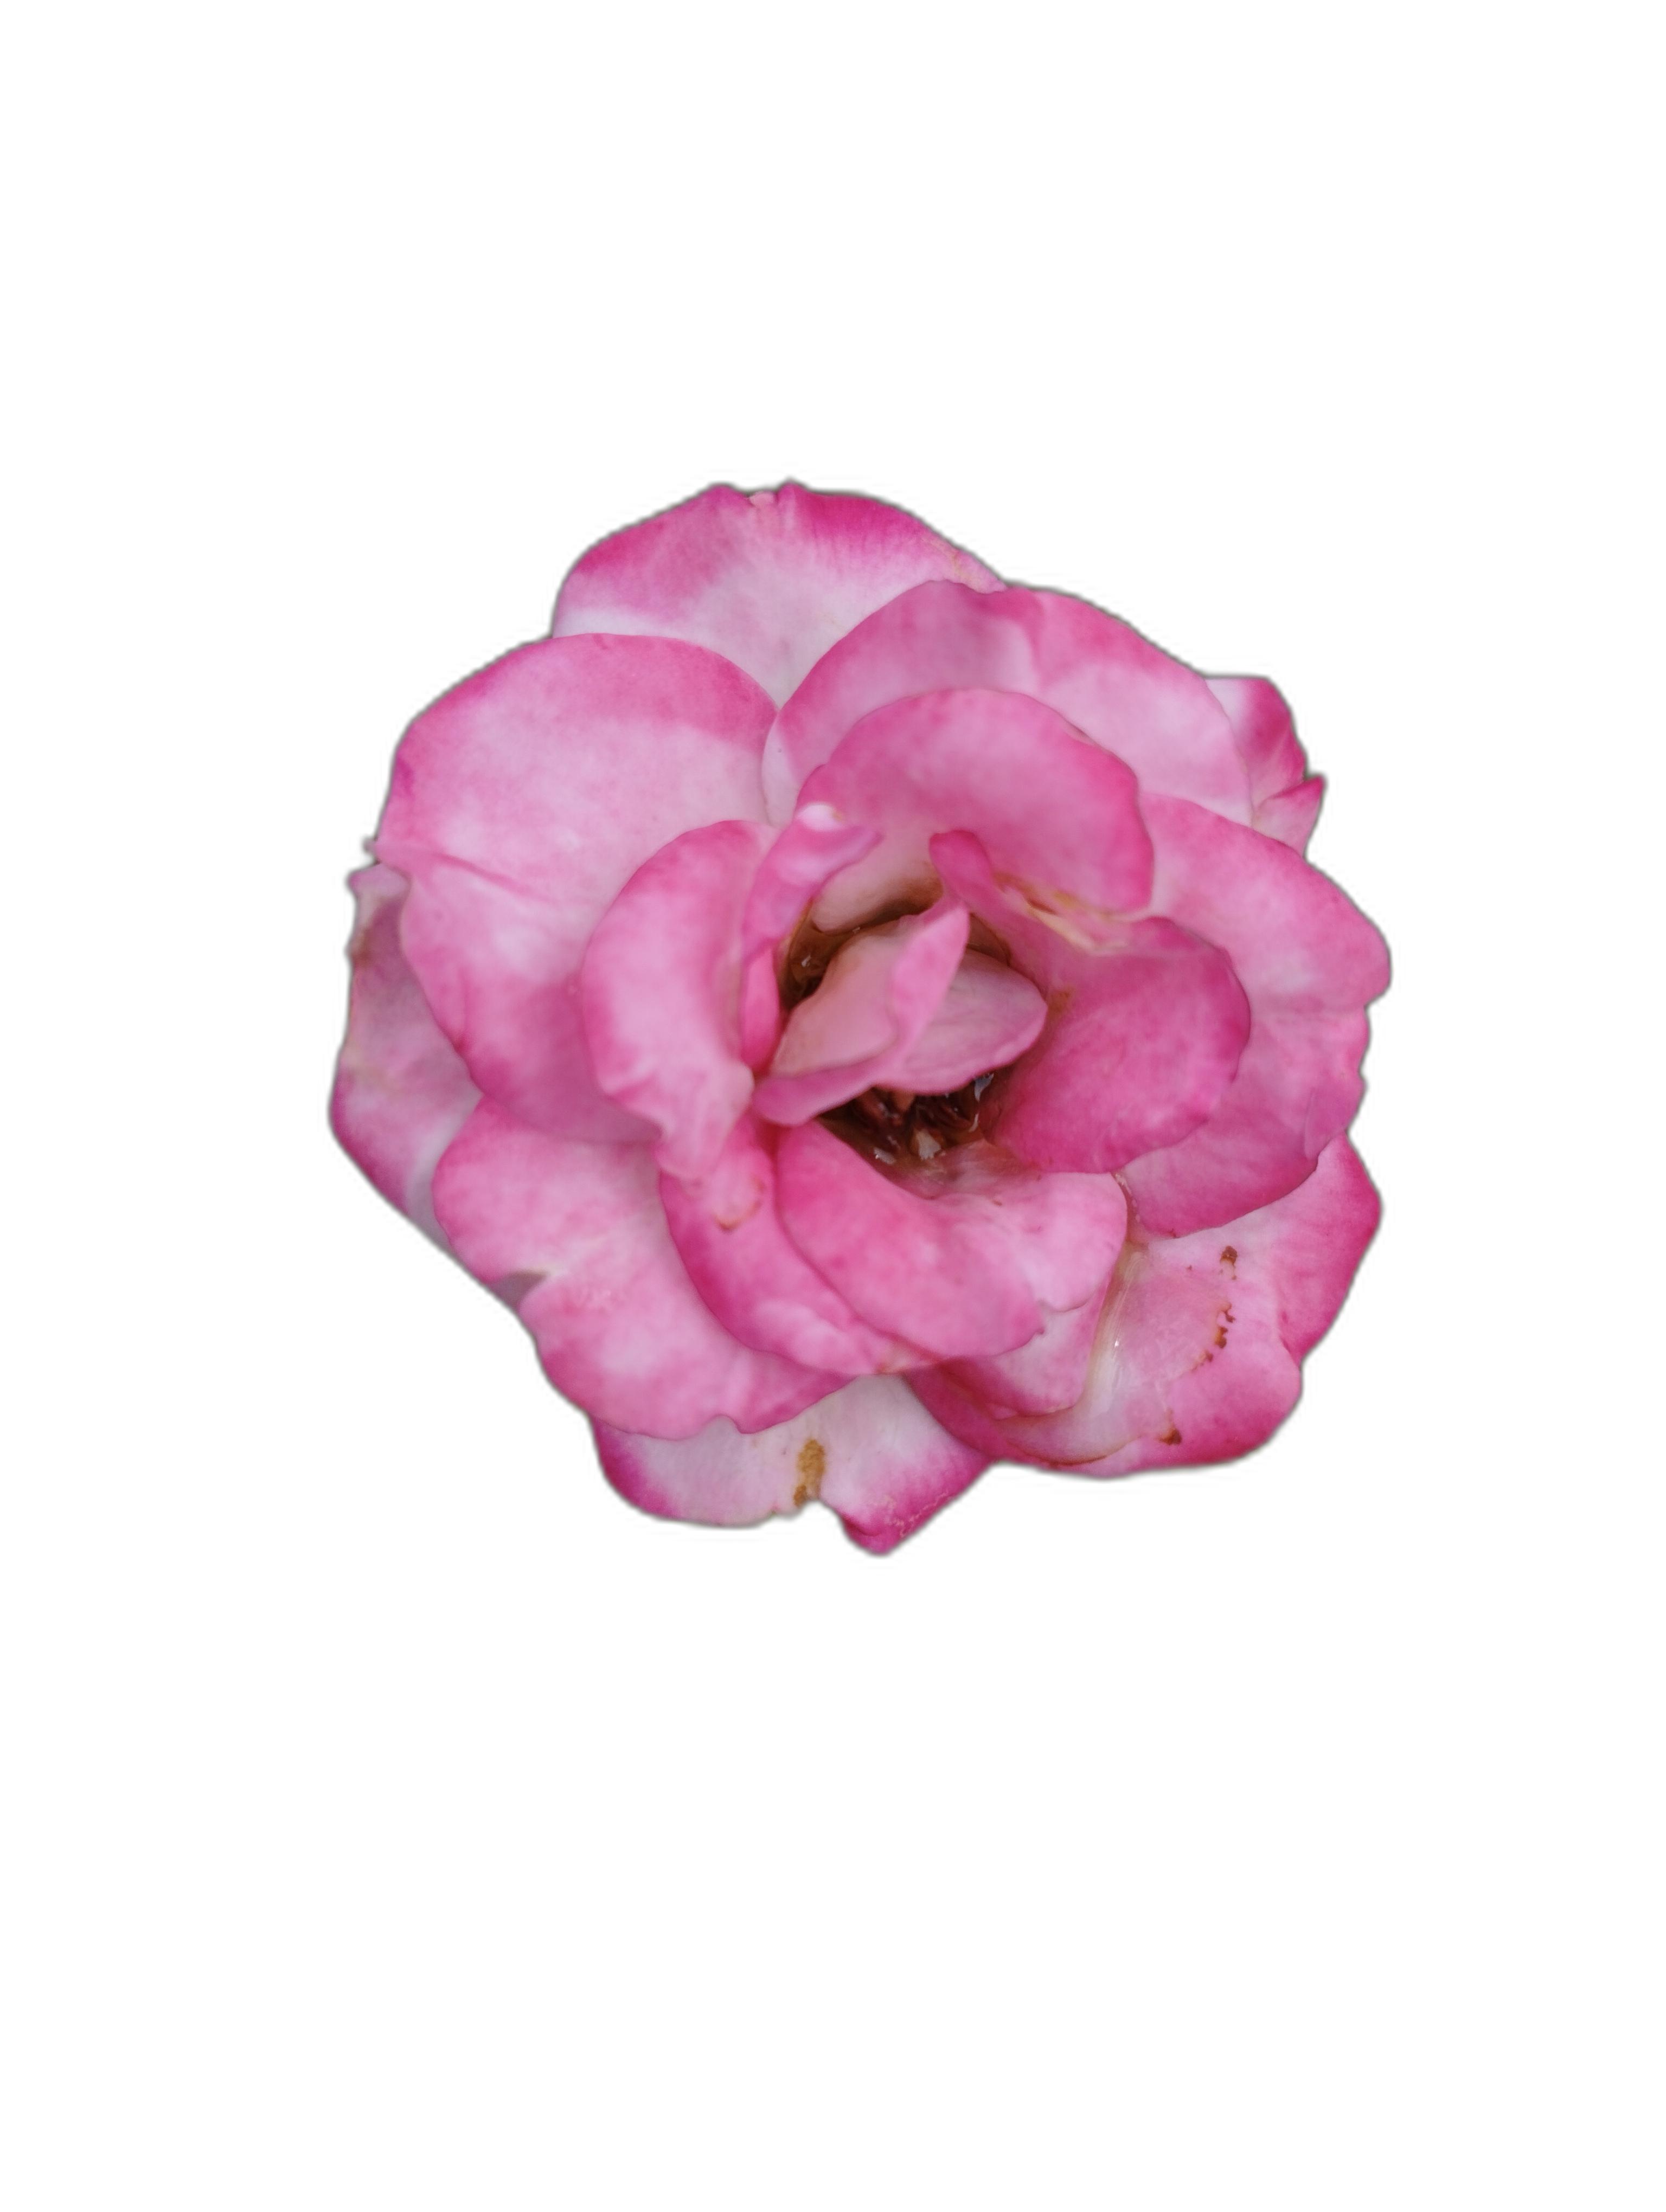
Label: Rose